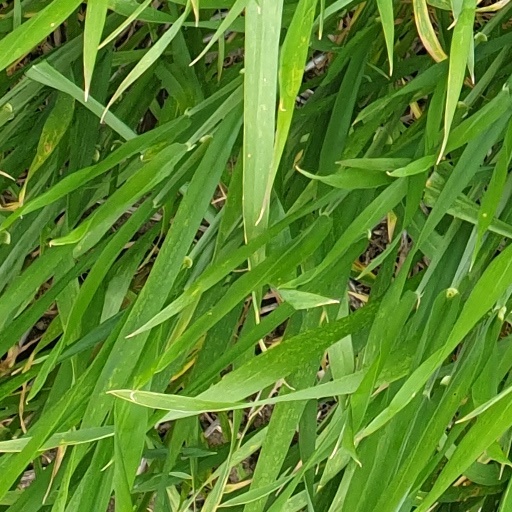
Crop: wheat